Postal codes in Spain

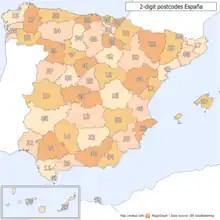
Two-digit postcode areas

The first two digits of a Spanish postal code identify the province or autonomous city it belongs to. The numbers were assigned to the 50 provinces of Spain ordered alphabetically at the time of implementation. The official names of some of the provinces have since changed, either to the regional language version of the name (e.g. from the Spanish to the Basque ) or to adopt the name of the autonomous community instead of the provincial capital (e.g. Santander to Cantabria). In these cases, the originally assigned code has been maintained, resulting in some exceptions to the alphabetical order. In addition, Ceuta and Melilla were originally included within the postal areas of Cádiz and Málaga respectively; in 1995 they were assigned their own codes and hence ended up at the end of the list.